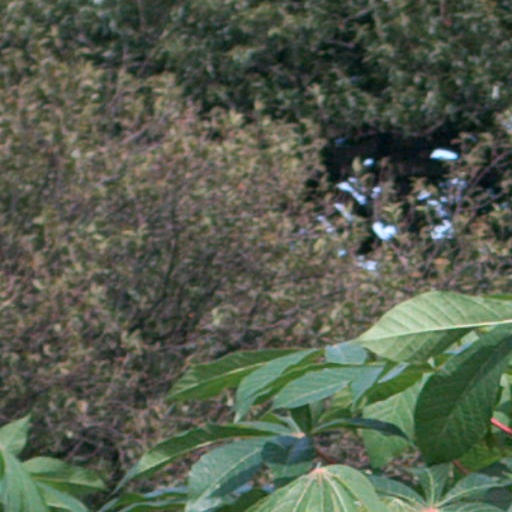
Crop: cassava